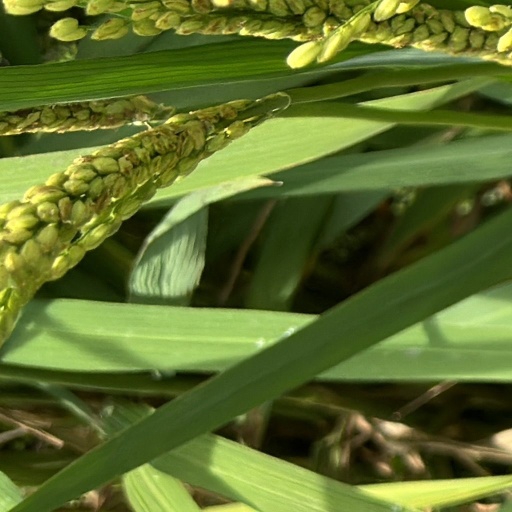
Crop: rice